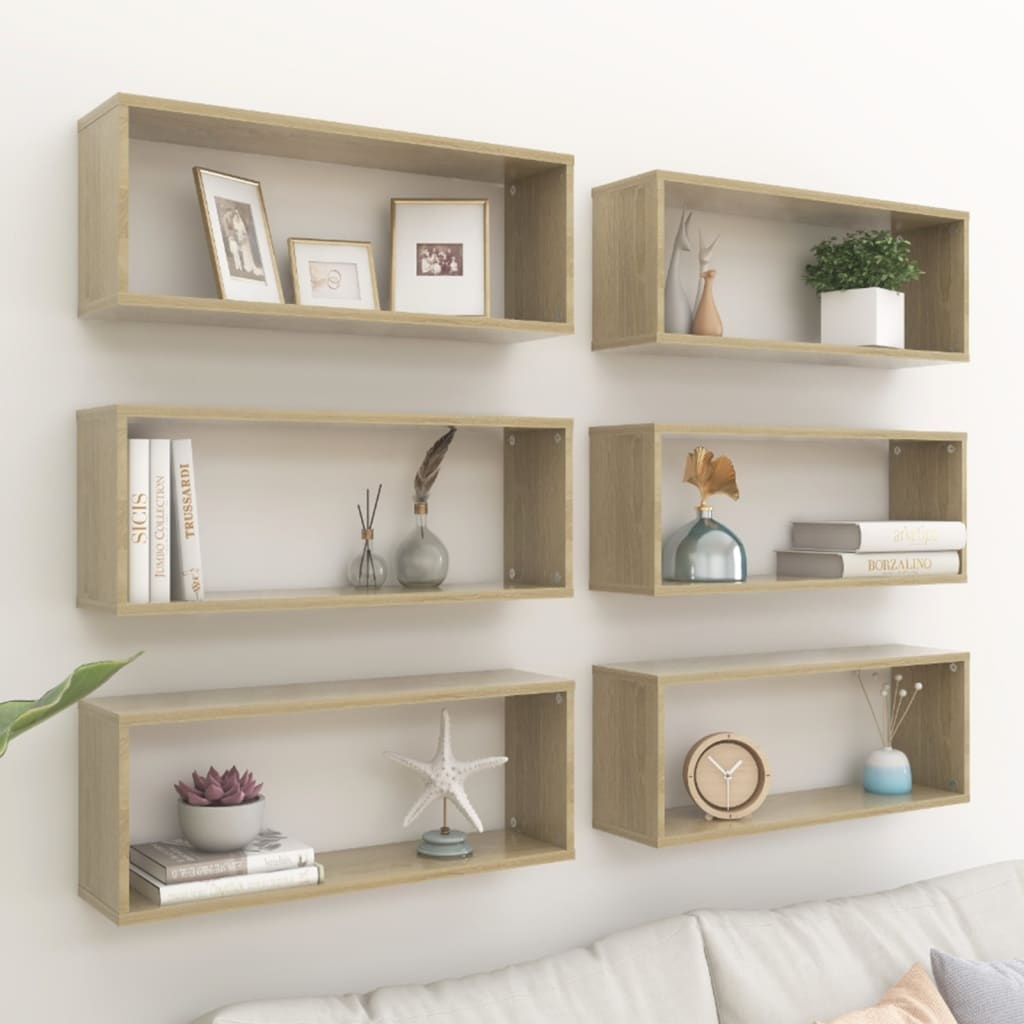
vidaXL Ράφια Κύβοι Τοίχου 6 τεμ. Sonoma Δρυς 60x15x23 εκ. Επεξ. Ξύλο
Μόνο για διακοσμητικό σκοπό; Φυσικά και όχι. Αυτό το σετ ραφιών τοίχου έχει σχεδιαστεί και για διακοσμητικό σκοπό αλλά και για να αποθηκεύετε διάφορα αντικείμενα. Αυτά τα ράφια τοίχου με κύβους είναι στιβαρά και σταθερά. Διαθέτοντας «αόρατο» σύστημα εγκατάστασης, εγκαθίσταται εύκολα και είναι ιδανικό για να αποθηκεύσετε διάφορα αντικείμενα, όπως βραβεία, βιβλία, συλλεκτικά είδη, διακοσμητικά κλπ. Επιπλέον, αυτά τα ράφια βιτρίνα θα ταιριάξουν σε κάθε διάκοσμο και θα ομορφύνουν κάθε τοίχο! Χρώμα: Sonoma δρυς Υλικό: Επεξεργασμένο ξύλο Διαστάσεις: 60 x 15 x 23 εκ. (Μ x Π x Υ) Μέγιστο ωφέλιμο φορτίο (συνολικά): 40 κιλά Απαιτείται συναρμολόγηση: Ναι Παρακαλούμε σημειώστε: Οι βίδες και τα ούπα δεν περιλαμβάνονται. Αναζητήστε και χρησιμοποιήστε βίδες και ούπα που είναι κατάλληλα για τους τοίχους σας. Εάν δεν είστε σίγουροι, ζητήστε τη βοήθεια ενός επαγγελματία. Διαβάστε και ακολουθήστε προσεκτικά κάθε βήμα των οδηγιών. Στην παράδοση περιλαμβάνεται: 6 x Ράφια τοίχου
Brand: vidaXL
Category: Furniture > Shelving > Wall Shelves & Ledges > Modular Wall Shelves & Ledges